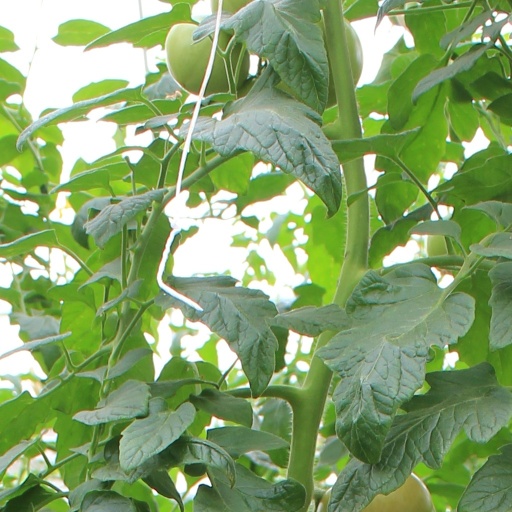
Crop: tomato